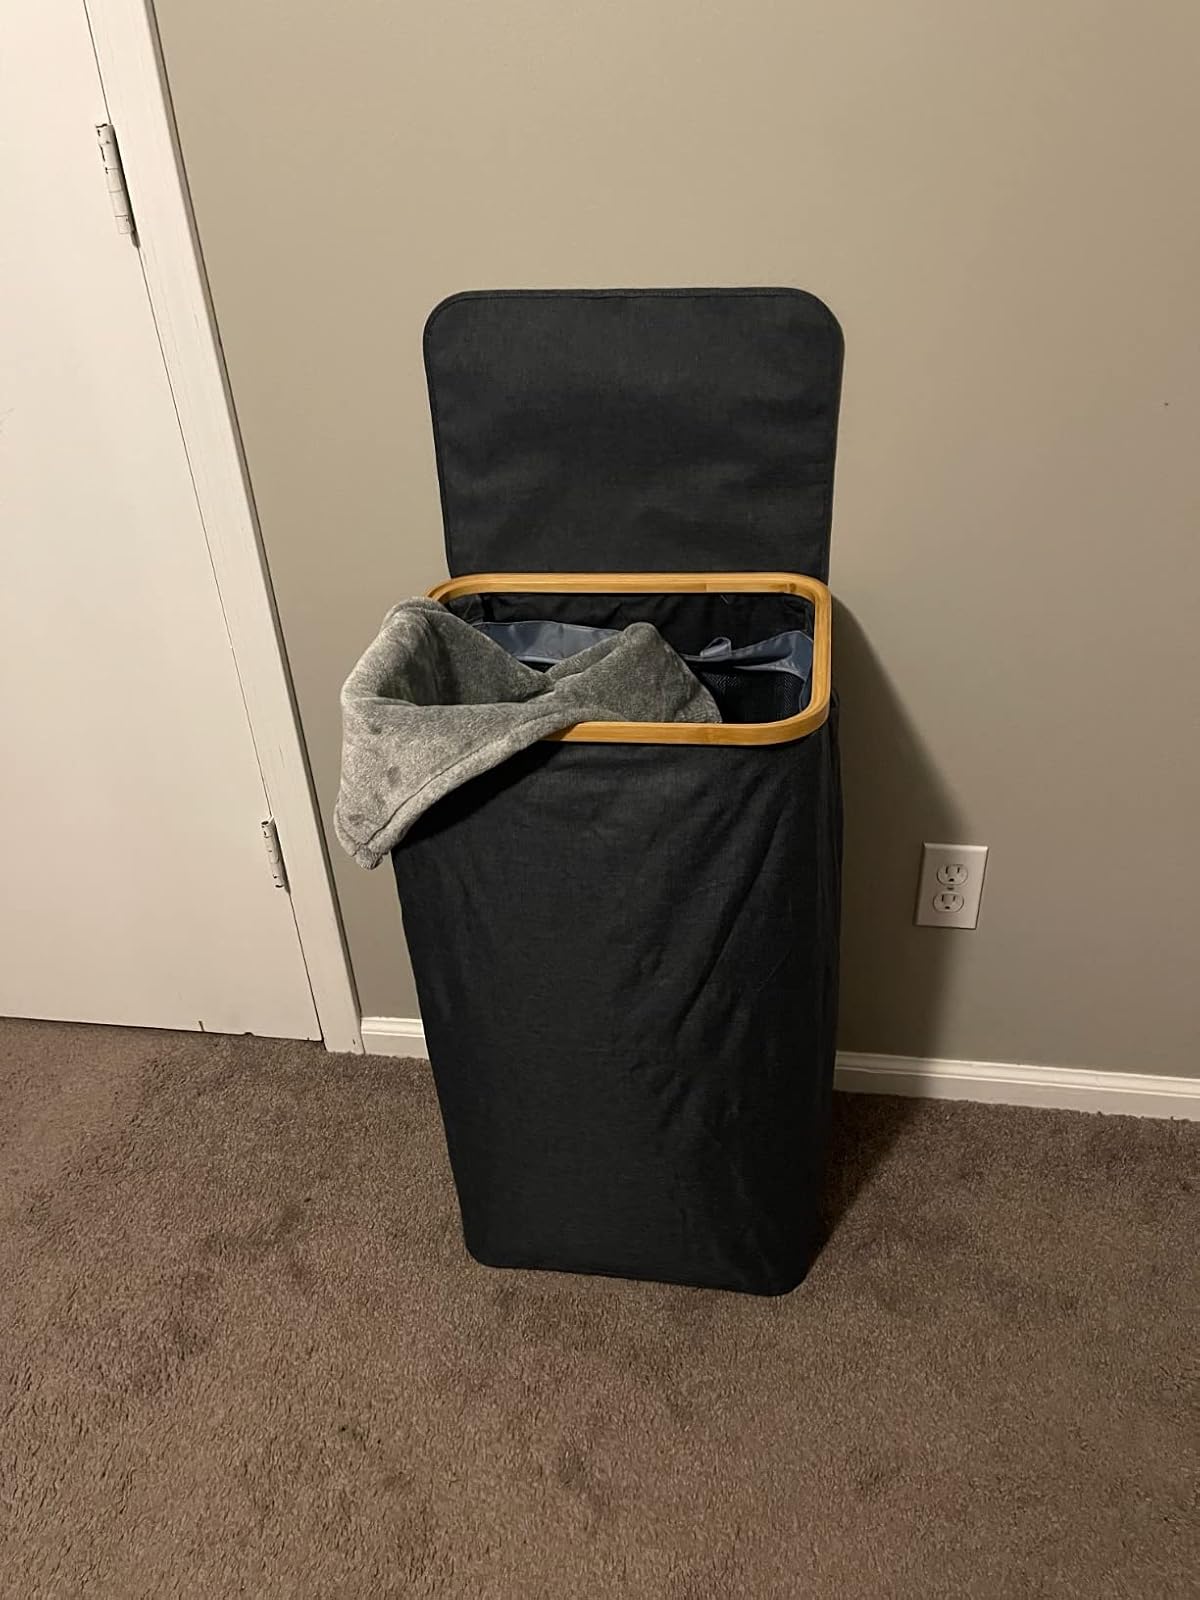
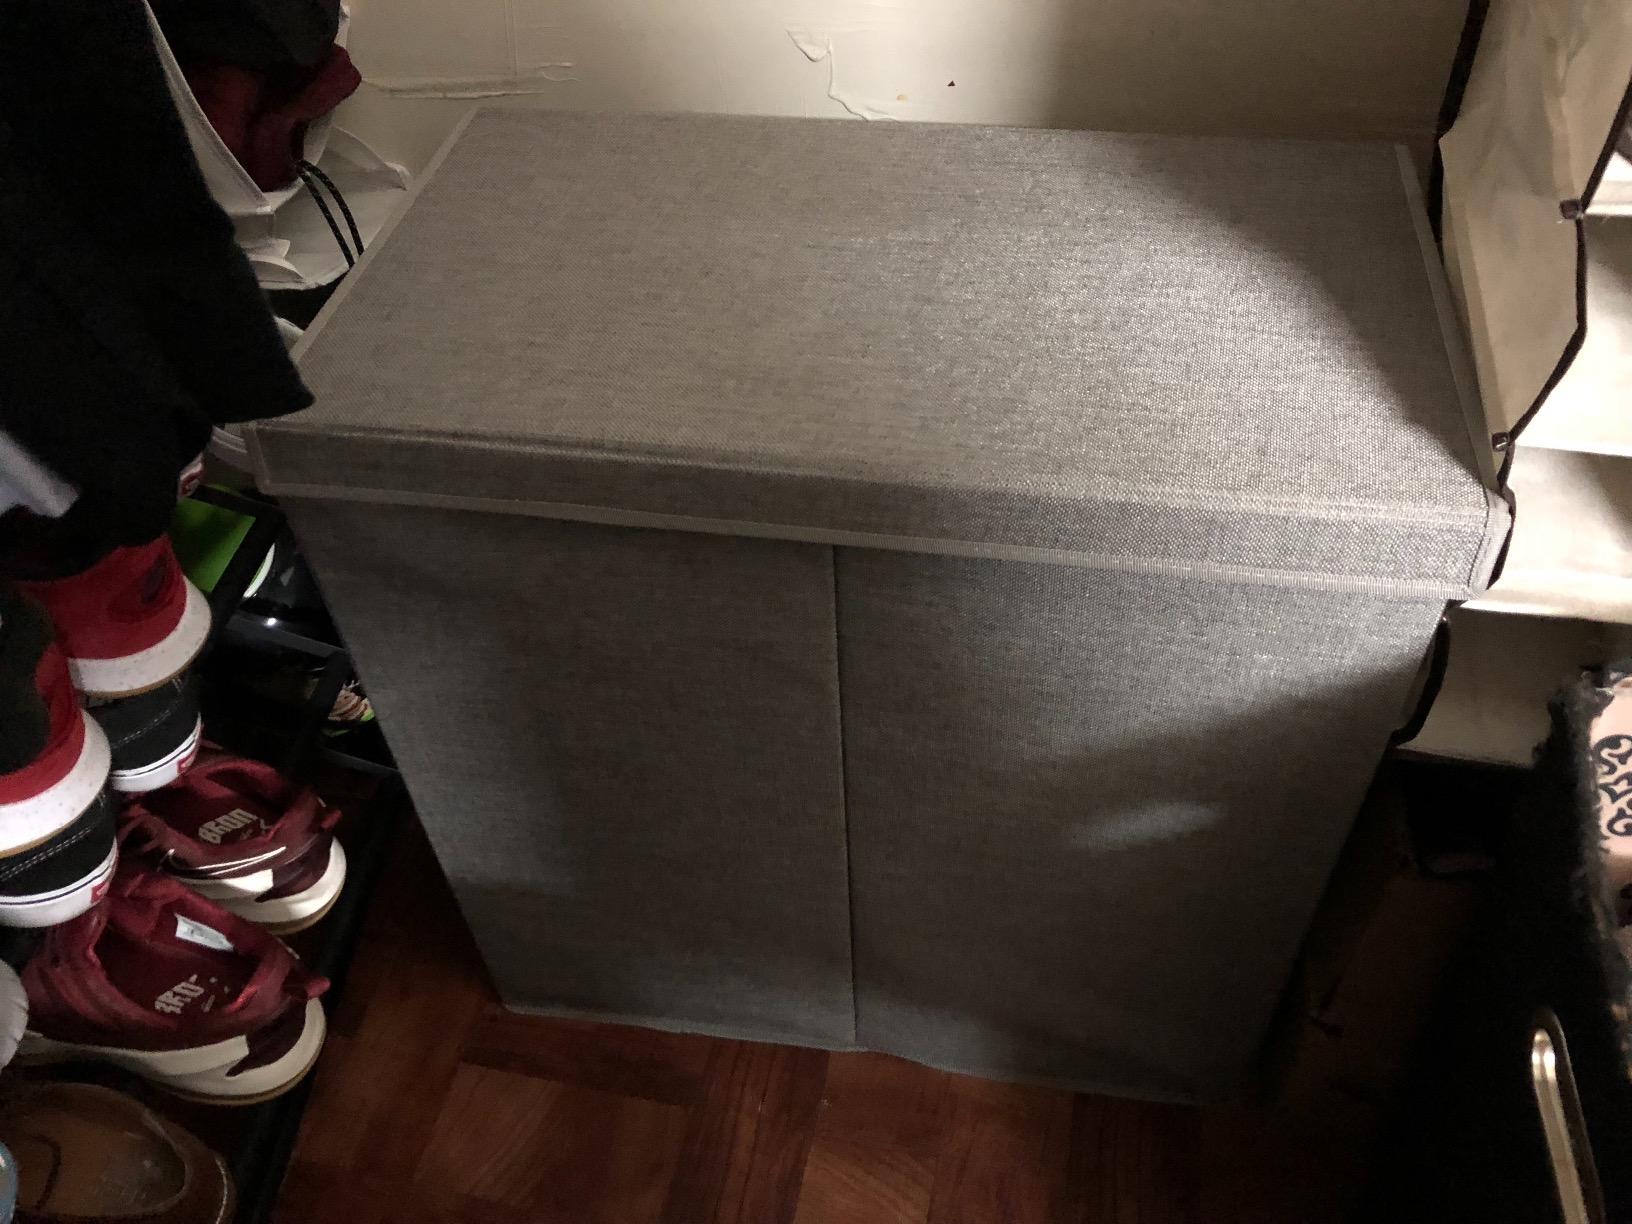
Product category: items_hamper
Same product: no